Aged care in Australia

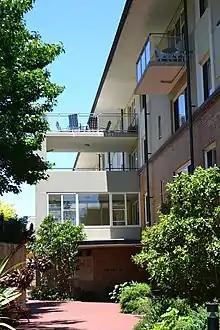
Aged Care Services, Wahroonga, Sydney

In Australia, aged care services are designed to meet the needs of the older adult and are typically provided by private enterprises. Services includes both residential aged care as well as home care services, such as personal care, home nursing, respite services, mobility and dexterity assistance, and the provision of equipment and aids. Many aged care services are subsidised by the Department of Health, Disability and Ageing through My Aged Care. Australians who are eligible for government subsidies are expected to contribute to the cost of services if they can afford to.